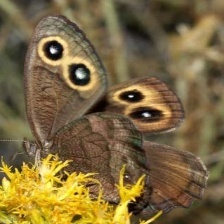
Species: COMMON WOOD-NYMPH
Butterfly family (ImageNet category): ringlet